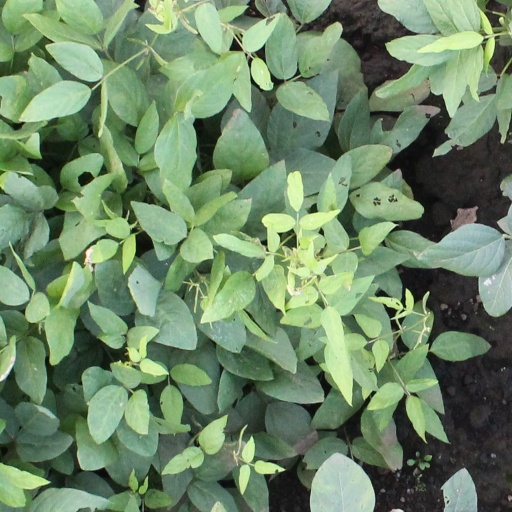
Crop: soybean